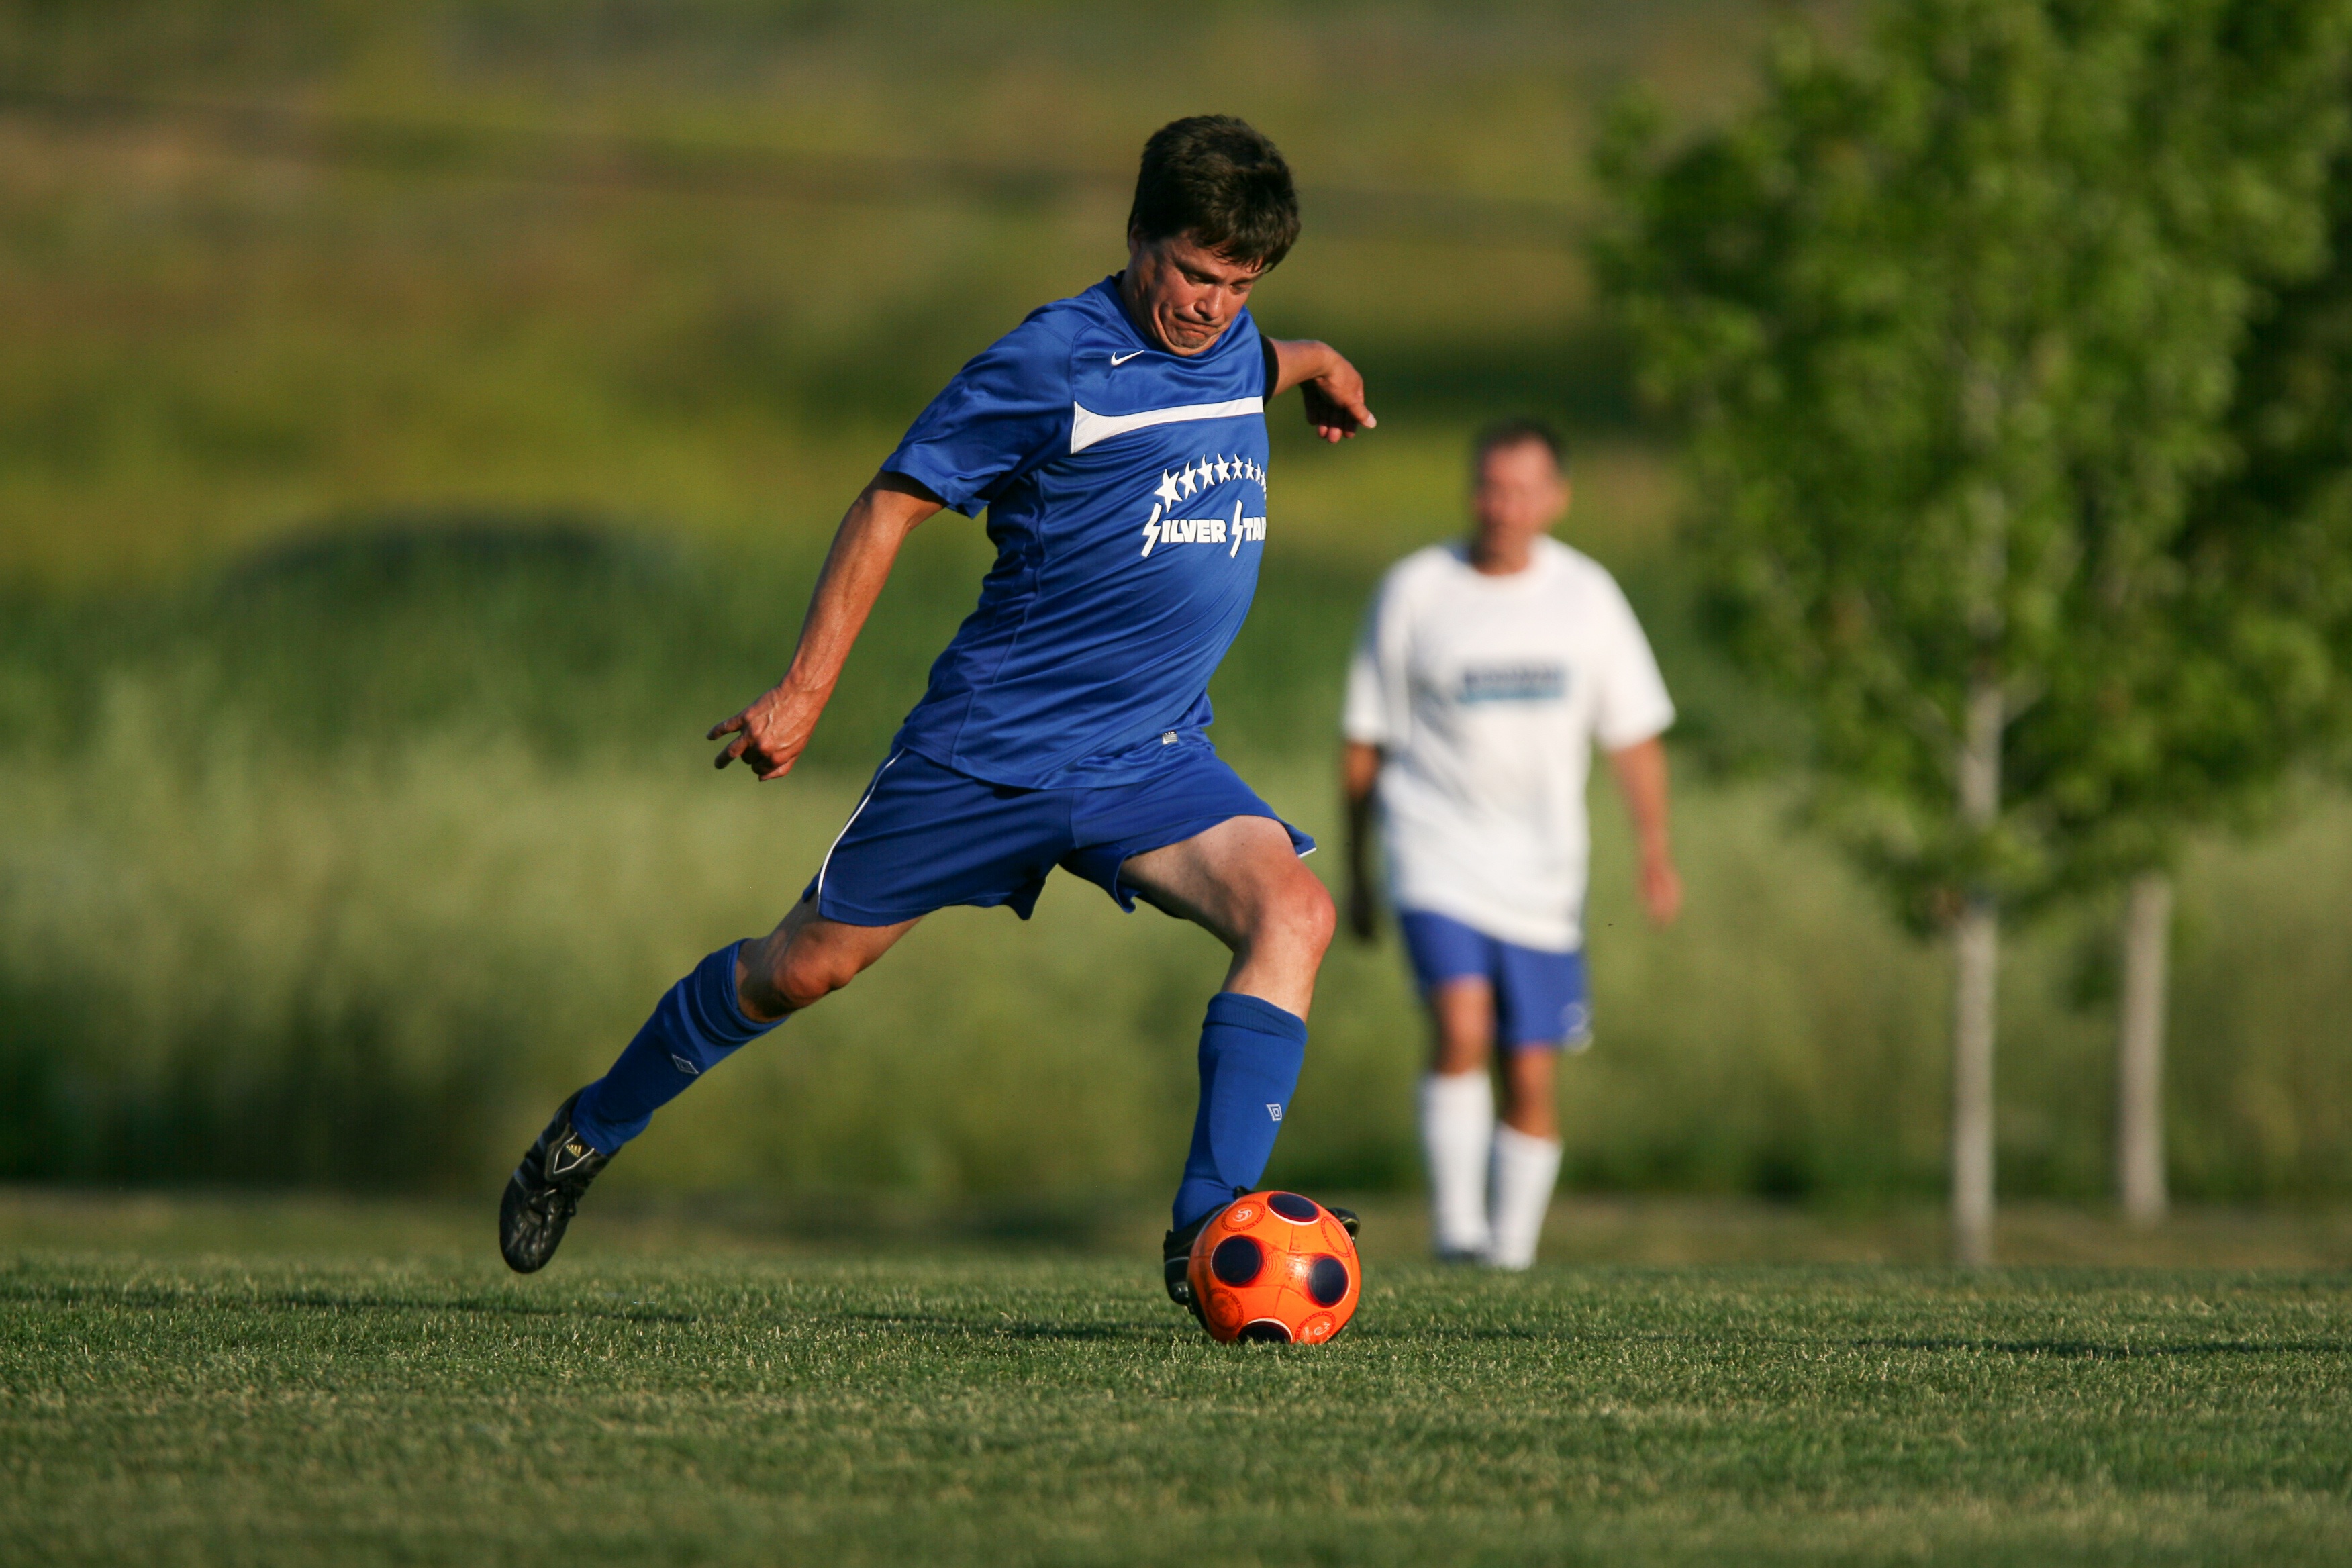
grass, outdoor, sport, field, game, play, recreation, green, action, soccer, football, player, activity, competition, sports, ball, athlete, kick, league, football player, team sport